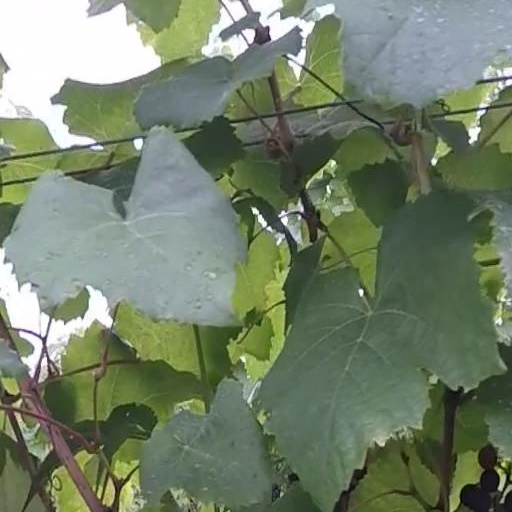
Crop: grape